Tharandt Forest

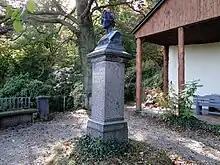
Bust of Heinrich Cotta, sponsor of the Tharandt Forest

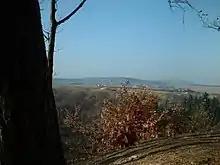
View from the Kienberg of Hartha and the Landberg

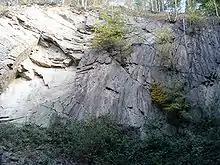
Porphyrfächer, geological outcrop near Mohorn-Grund

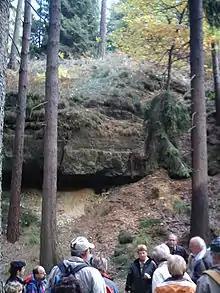
Sandstone faulting near Niederschöna

The Tharandt Forest is a landscape in the centre of the German Free State of Saxony and lies southwest of the forest town of Tharandt, south of the town of Wilsdruff, roughly between the cities of Freiberg and Dresden. Administratively it is fully part of the borough of Tharandt today and bears a legally-protected strapline with the text: "Tharandter Wald – schönster Wald Sachsens" ("Tharandt Forest - Saxony's most beautiful forest"), which goes back to the tourist advertisements of the 1920s.